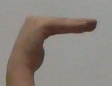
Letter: haa